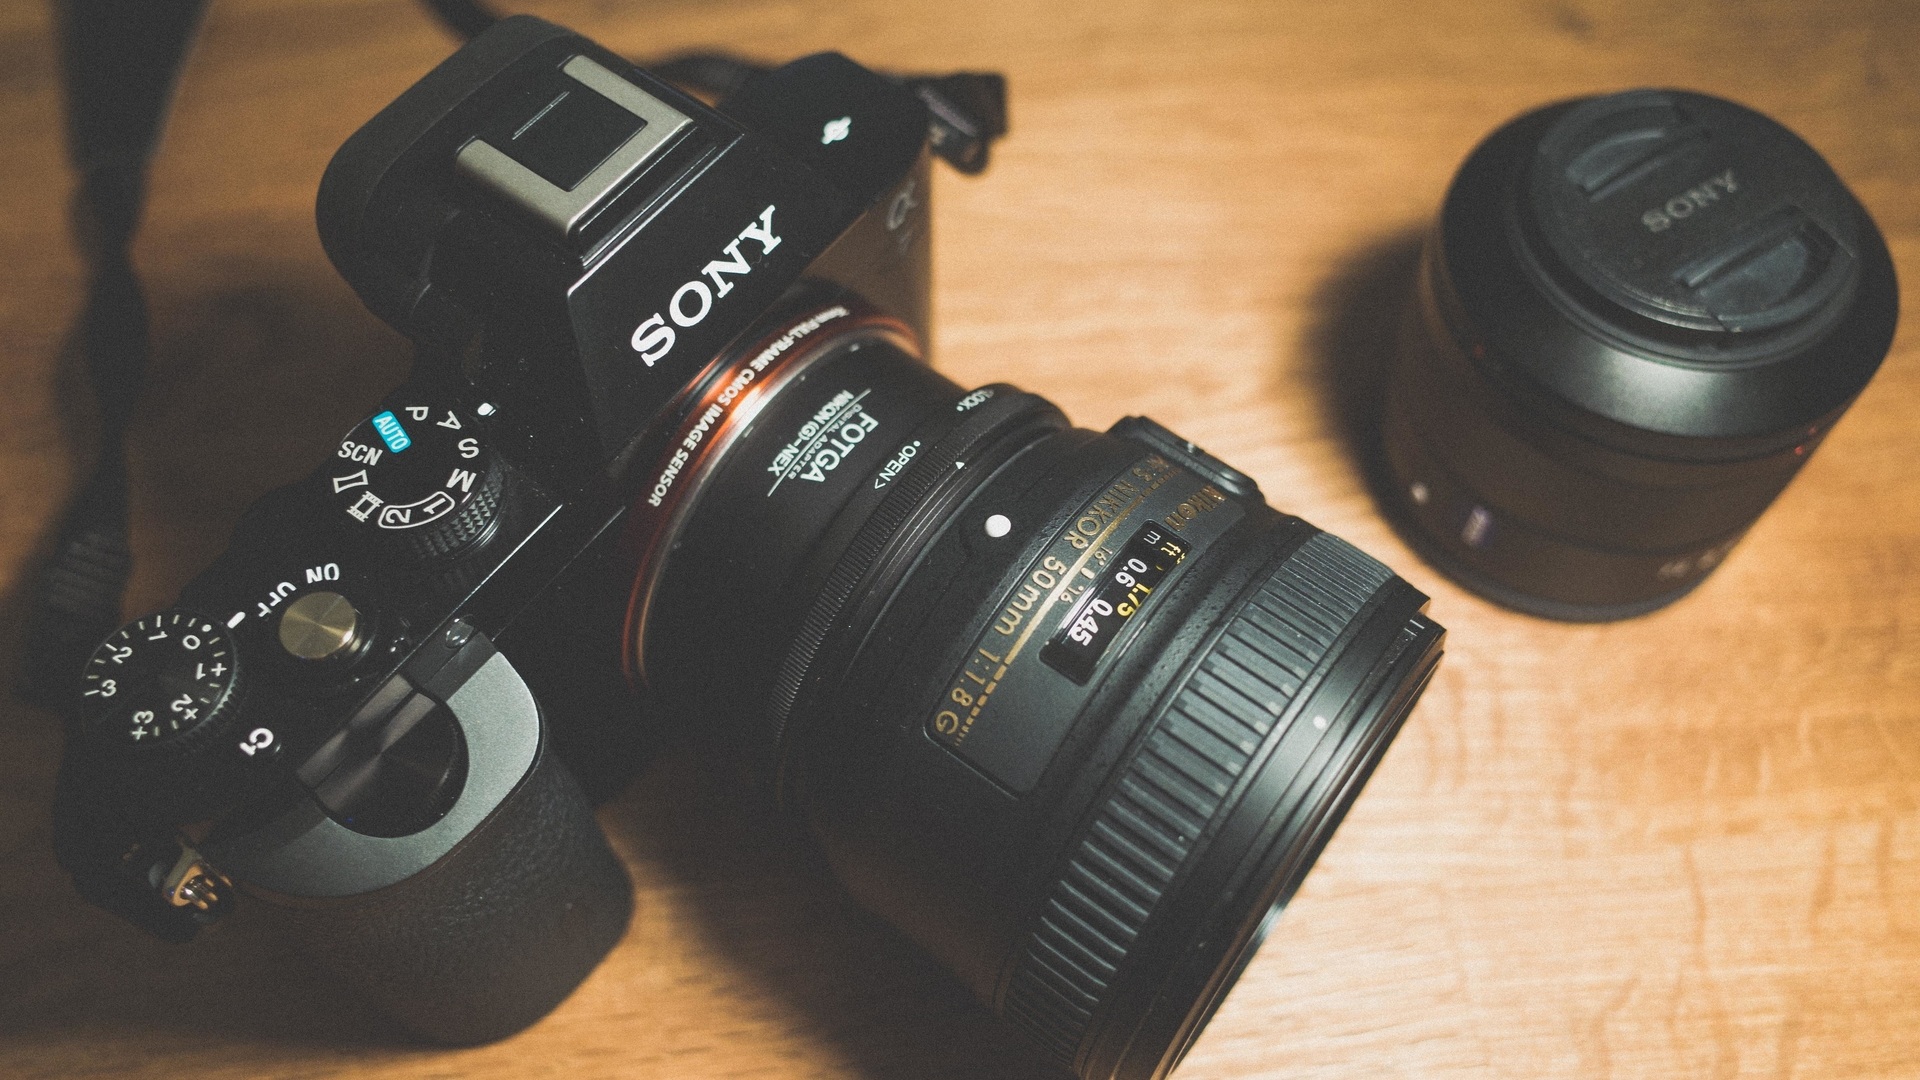
camera, photography, lens, reflex camera, digital camera, control, camera lens, code, the number of, digital slr, single lens reflex camera, cameras optics, mirrorless interchangeable lens camera